Nutella

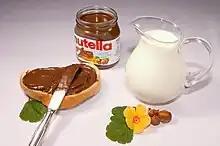
Nutella is often advertised along with milk and hazelnuts, although these ingredients constitute a small fraction of the recipe.

The main ingredients of Nutella are sugar and palm oil (greater than 50%). It also contains 13% hazelnuts, cocoa solids, and skimmed milk. In the United States and the United Kingdom, Nutella contains soy products. Nutella is marketed as "hazelnut cream" in many countries. Under Italian law, it cannot be labelled as a "chocolate cream", as it does not meet minimum cocoa solids concentration criteria. Each 220g jar of Nutella uses approximately 50 hazelnuts. Ferrero uses 25 percent of the global supply of hazelnuts, though not all of this is used exclusively in Nutella.